Stan Whitehead

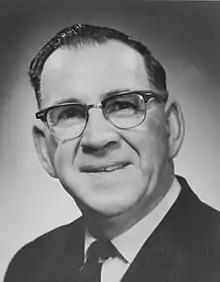

Sir Stanley Austin Whitehead (8 October 1907 – 9 January 1976) was a New Zealand politician of the Labour Party. He was the eighteenth Speaker of the House of Representatives from 1973 to 1976, and Member of Parliament for the Nelson electorate from 1957 to 1976.